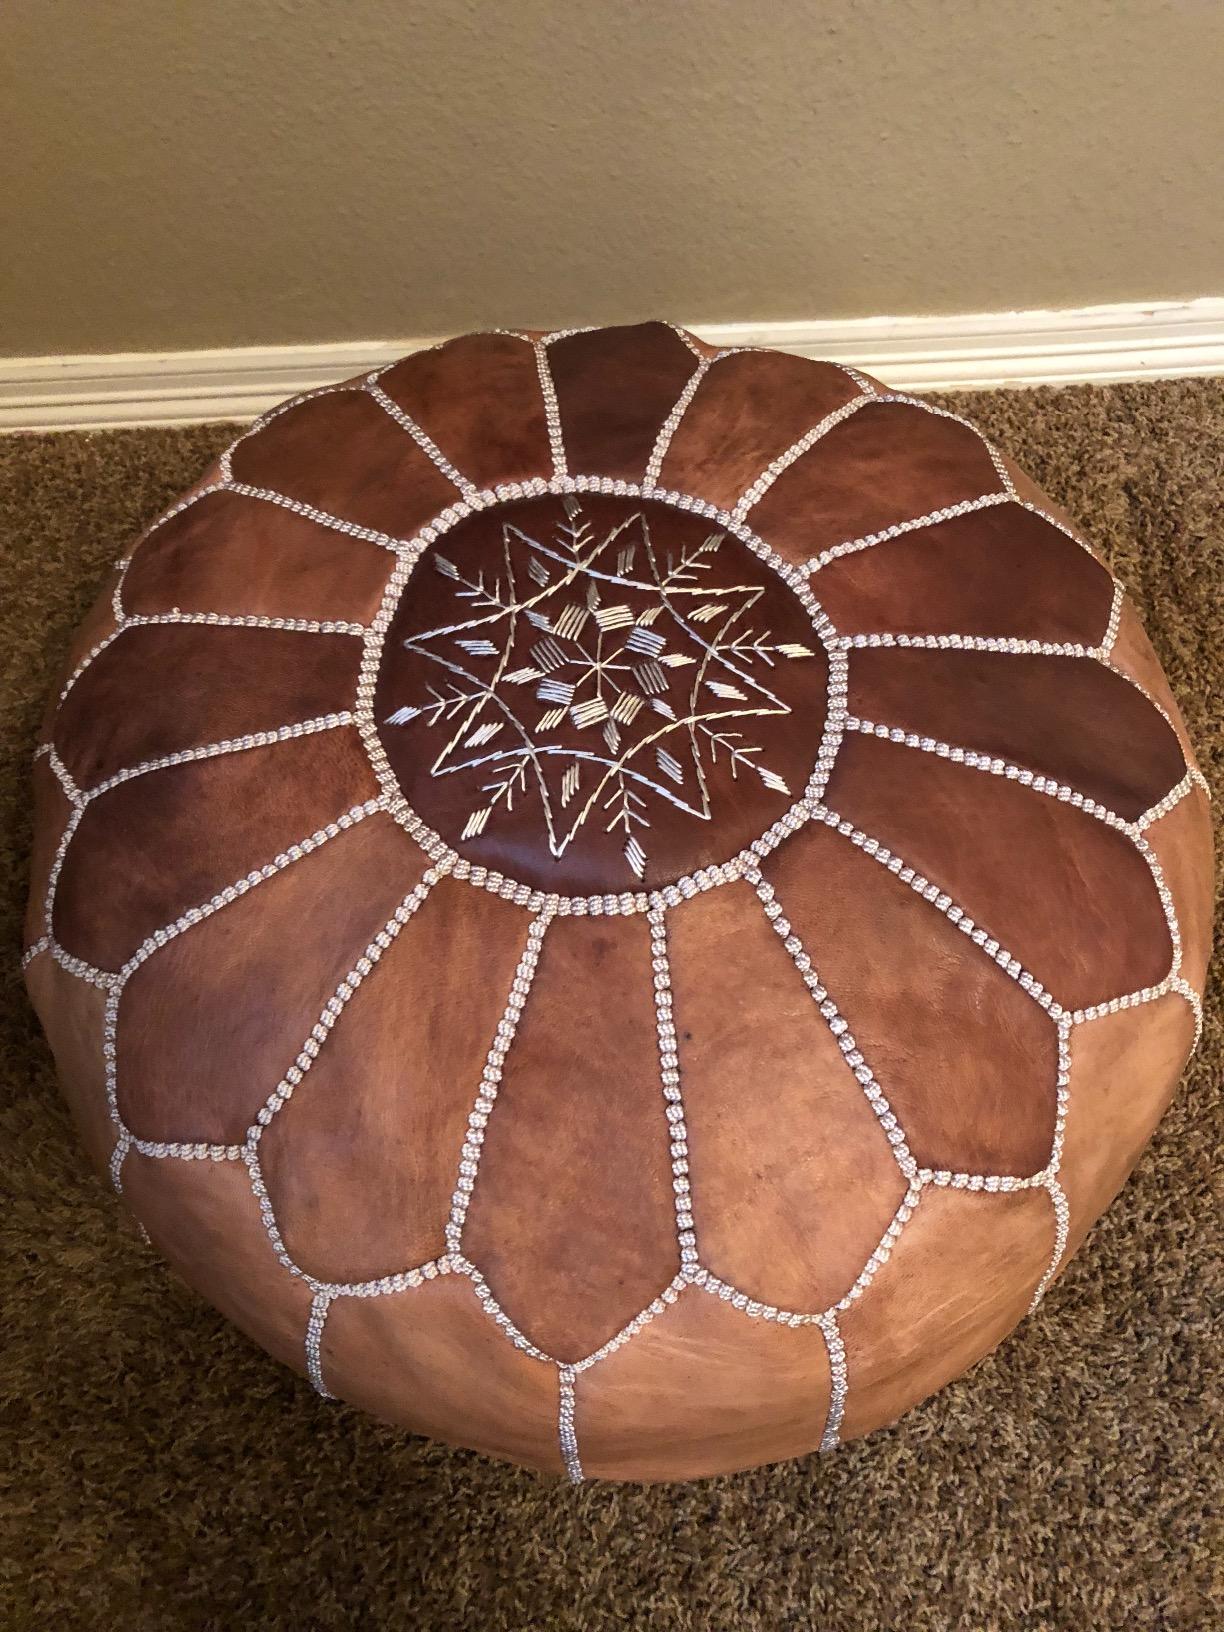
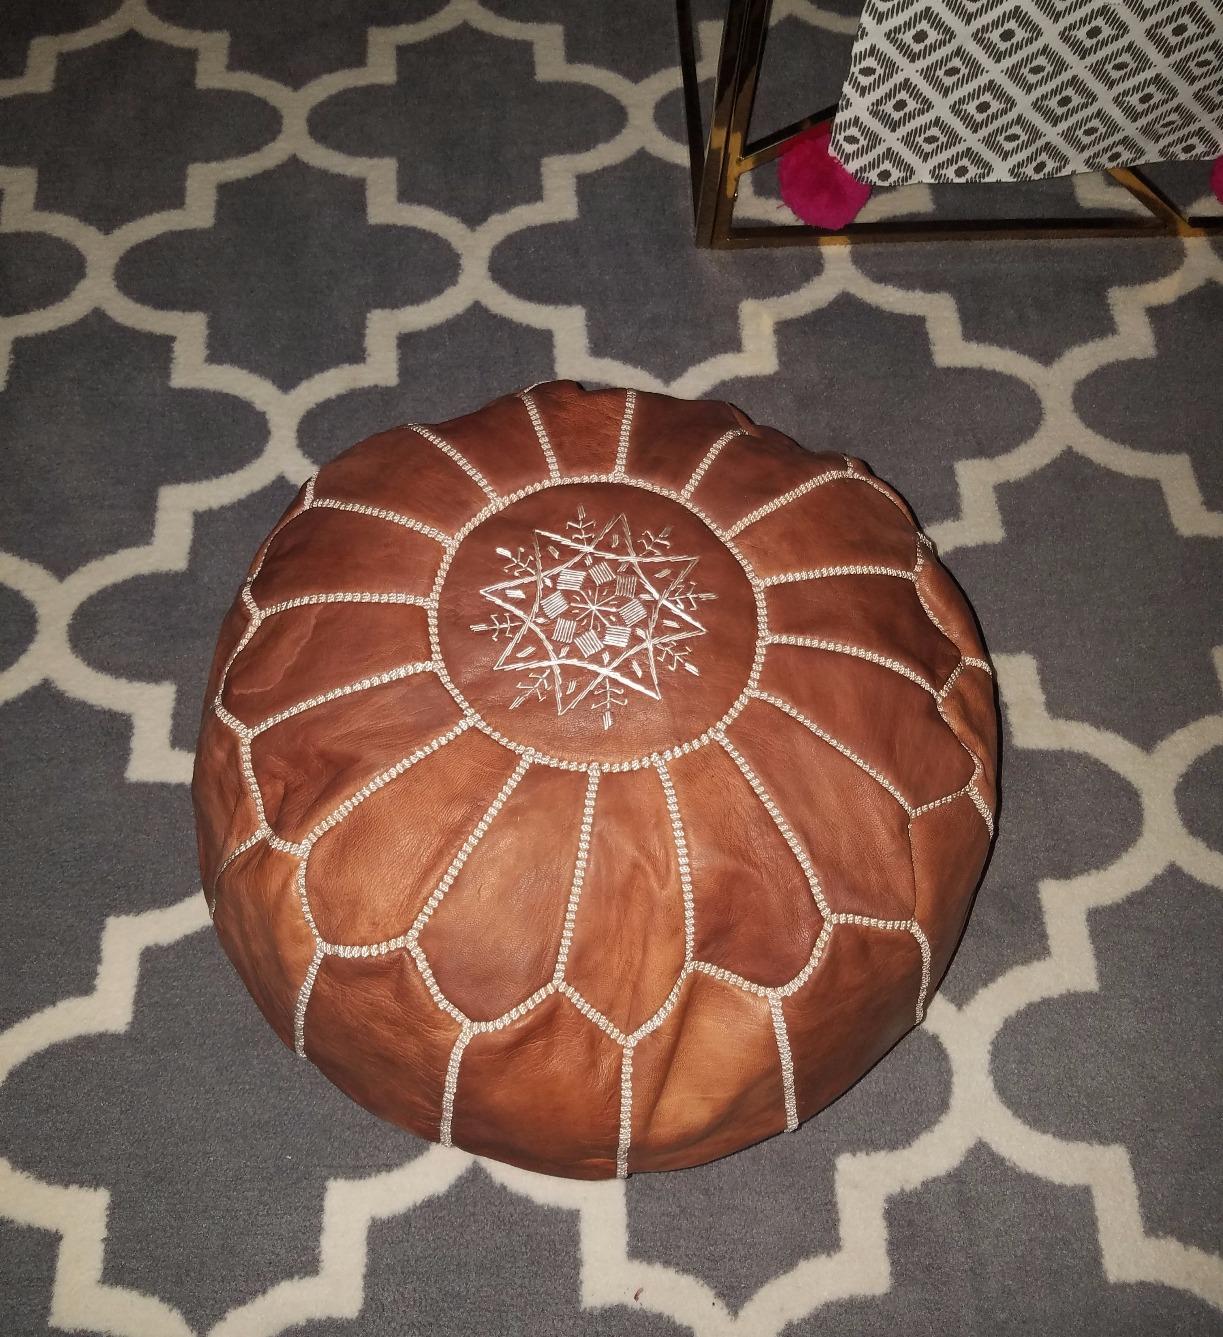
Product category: stool
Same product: yes